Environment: real
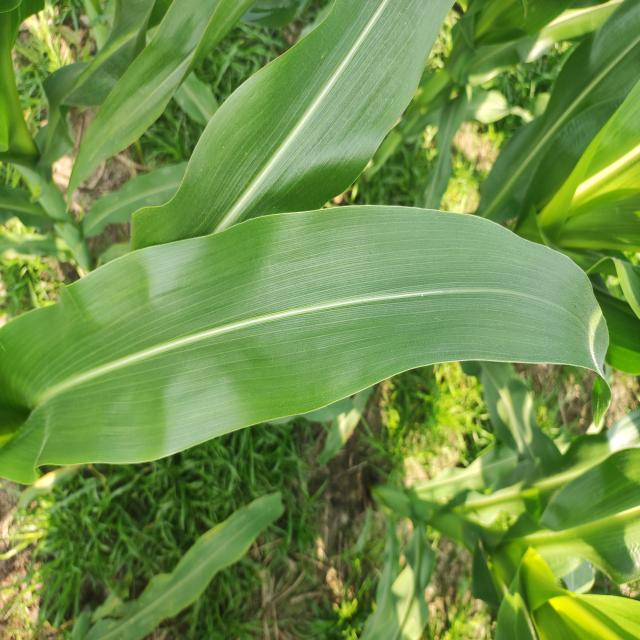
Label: healthy